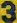
Number: 3